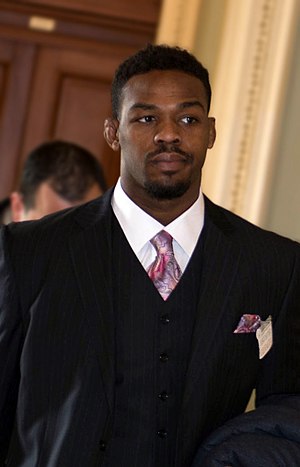
Jon Jones
Jones i 2014
Jonathan Dwight ”Jon” Jones er en amerikansk MMA-uddøver som siden 2008 har konkurreret i organisationen Ultimate Fighting Championship hvor han den 19. marts 2011 blev organisationens yngste mester nogensinde efter at have vundet titlen i Letsværvægt. Jones forsvarede titlen 8 gange han den 29. april, 2015 fik karantæne og blev frataget titlen efter at have været involveret i en efter at have kørt ind i en bil og flygtet fra gerningsstedet. Avstängningen hävdes i oktober 2015.